FICON project

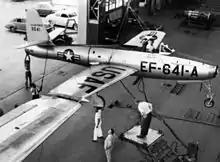
Close-up of the B-29 with EF-84D-1-RE 48-641 on wingtip hookup

The MX-1016 program (code named "Tip Tow") sought to extend the range of jets to give fighter protection to piston-engined bombers with the provision for in-flight attachment/detachment of the fighter to the bomber via wingtip connections. The Tip Tow aircraft consisted of a specially modified ETB-29A (serial number "44-62093") and two EF-84D (serial numbers "48-641" and "48-661"). A number of flights were undertaken, with several successful cycles of attachment and detachment, using at first a single aircraft, then two. The pilots of the F-84s maintained manual control when attached, with roll axis maintained by elevator movement rather than aileron movement. Engines on the F-84s were shut down to save fuel during the "tow" by the mother ship, and in-flight engine restarts were successfully accomplished.